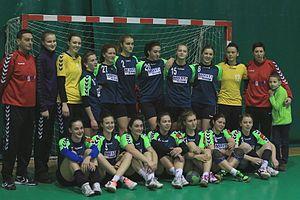
Le SC Galytchanka Lviv est un club de handball féminin basé à Lviv en Ukraine.